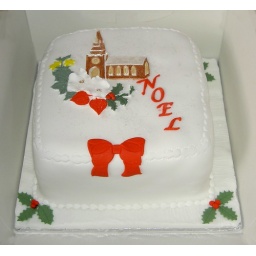
Christmas cake in box 2